Sinéad O'Connor on Saturday Night Live

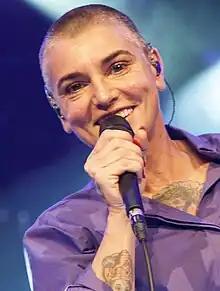
O'Connor performing in 2014

The "Saturday Night Live" incident damaged O'Connor's television opportunities, career, and reputation. In 2010, O'Connor said she had wanted to "force a conversation where there was a need for one", which she felt was "part of being an artist". In her 2021 memoir, "Rememberings", O'Connor wrote that she was "a protest singer" and that she was "not a pop star", but "a troubled soul who needs to scream into mikes now and then".